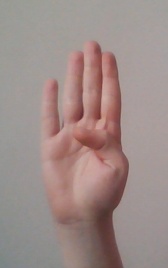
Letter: kaaf